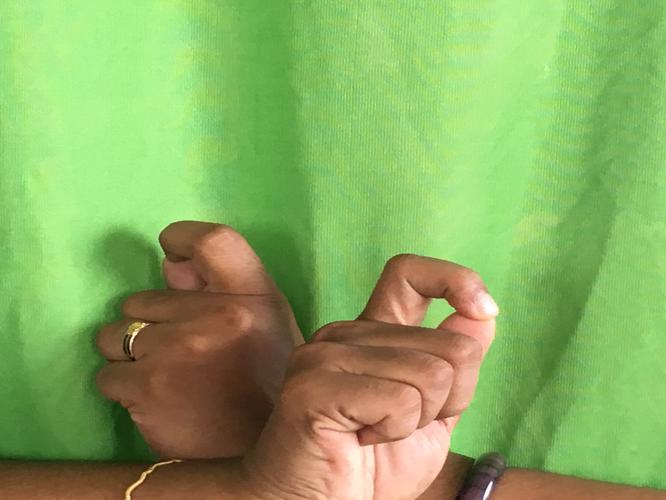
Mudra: Berunda
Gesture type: double_hand